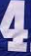
Number: 4